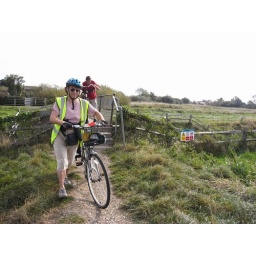
Clarion bike ride, 20 September 2009: Goring-by-Sea and Highdown Hill - over the bridge over Ferring Rife